What's a Nice Girl like You Doing in a Place like This?

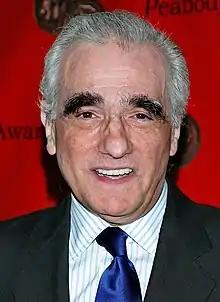
Martin Scorsese in 2006

"What's a Nice Girl like You Doing in a Place like This?" was released in 1992 on the "Scorsese x4" VHS compilation tape in the United Kingdom. On 26 May 2020, the film was released in a Blu-ray digital format by The Criterion Collection.